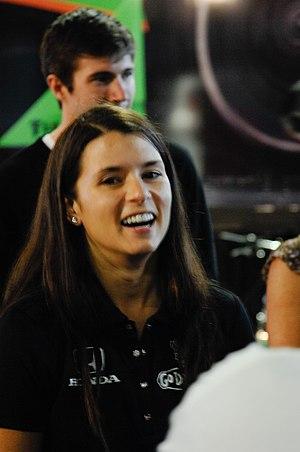
Il y a des femmes pilotes de NASCAR depuis 1949.